Roosevelt Island

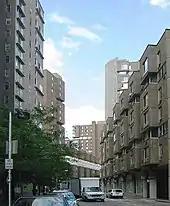
Main Street on Roosevelt Island

By the 2000 United States census, Roosevelt Island had a population of 9,520. Some of the island's original buildings, which were part of the Mitchell–Lama affordable housing program, were planned to be converted to market-rate housing during the time. Southtown's first buildings, including two structures for medical workers were announced in early 2001. The first two Southtown buildings were completed in 2002, and a proposal to redevelop the Octagon tower as an apartment building was announced that year. The largely inaccessible Southpoint Park was opened year-round in 2003, a year after Governor George Pataki signed legislation designating several parks on the island. The island's first two condominium buildings, both in Southtown, and the Octagon were developed next. All three structures had been completed by 2007, increasing the island's population to around 12,000. Southtown's fifth and sixth buildings were completed by 2008. By the late 2000s, there were long waiting lists for residences on the island, and people quickly moved into the new residential buildings. Although the Roosevelt Island Residents Association expressed concerns that the new developments would cause gentrification, the island largely retained its middle-class housing stock.